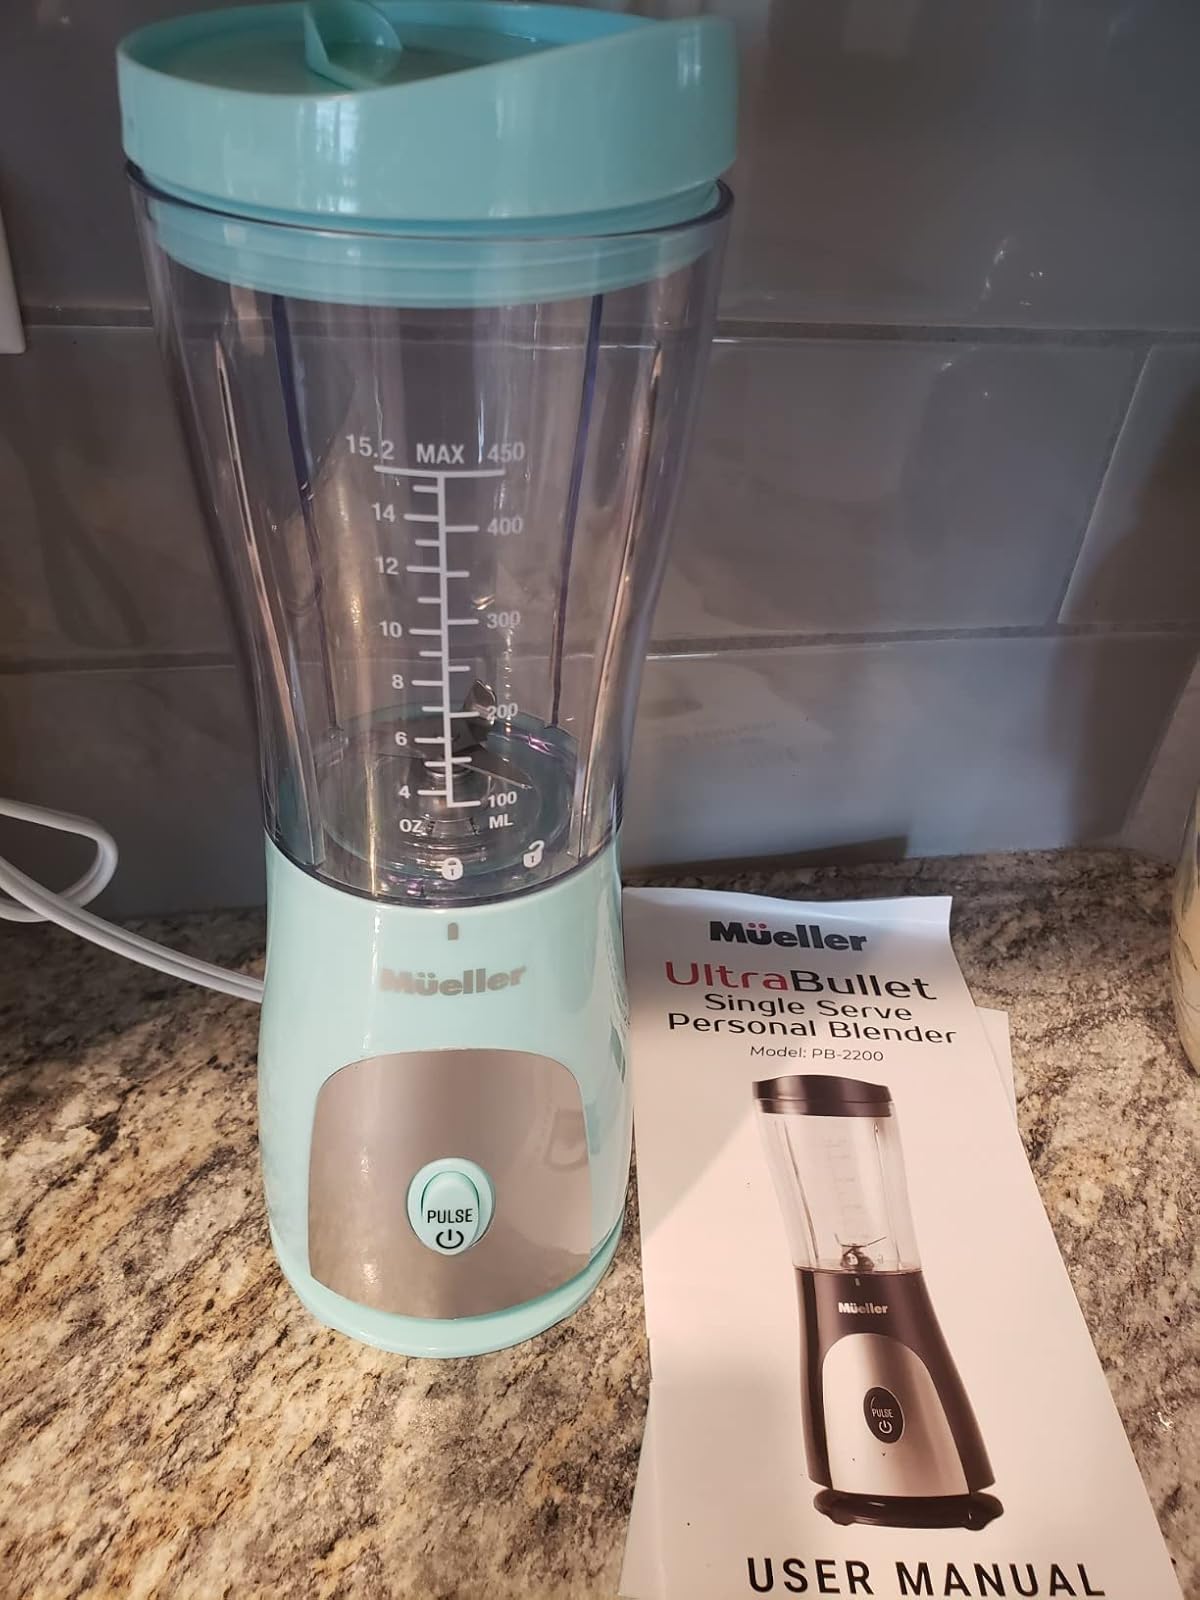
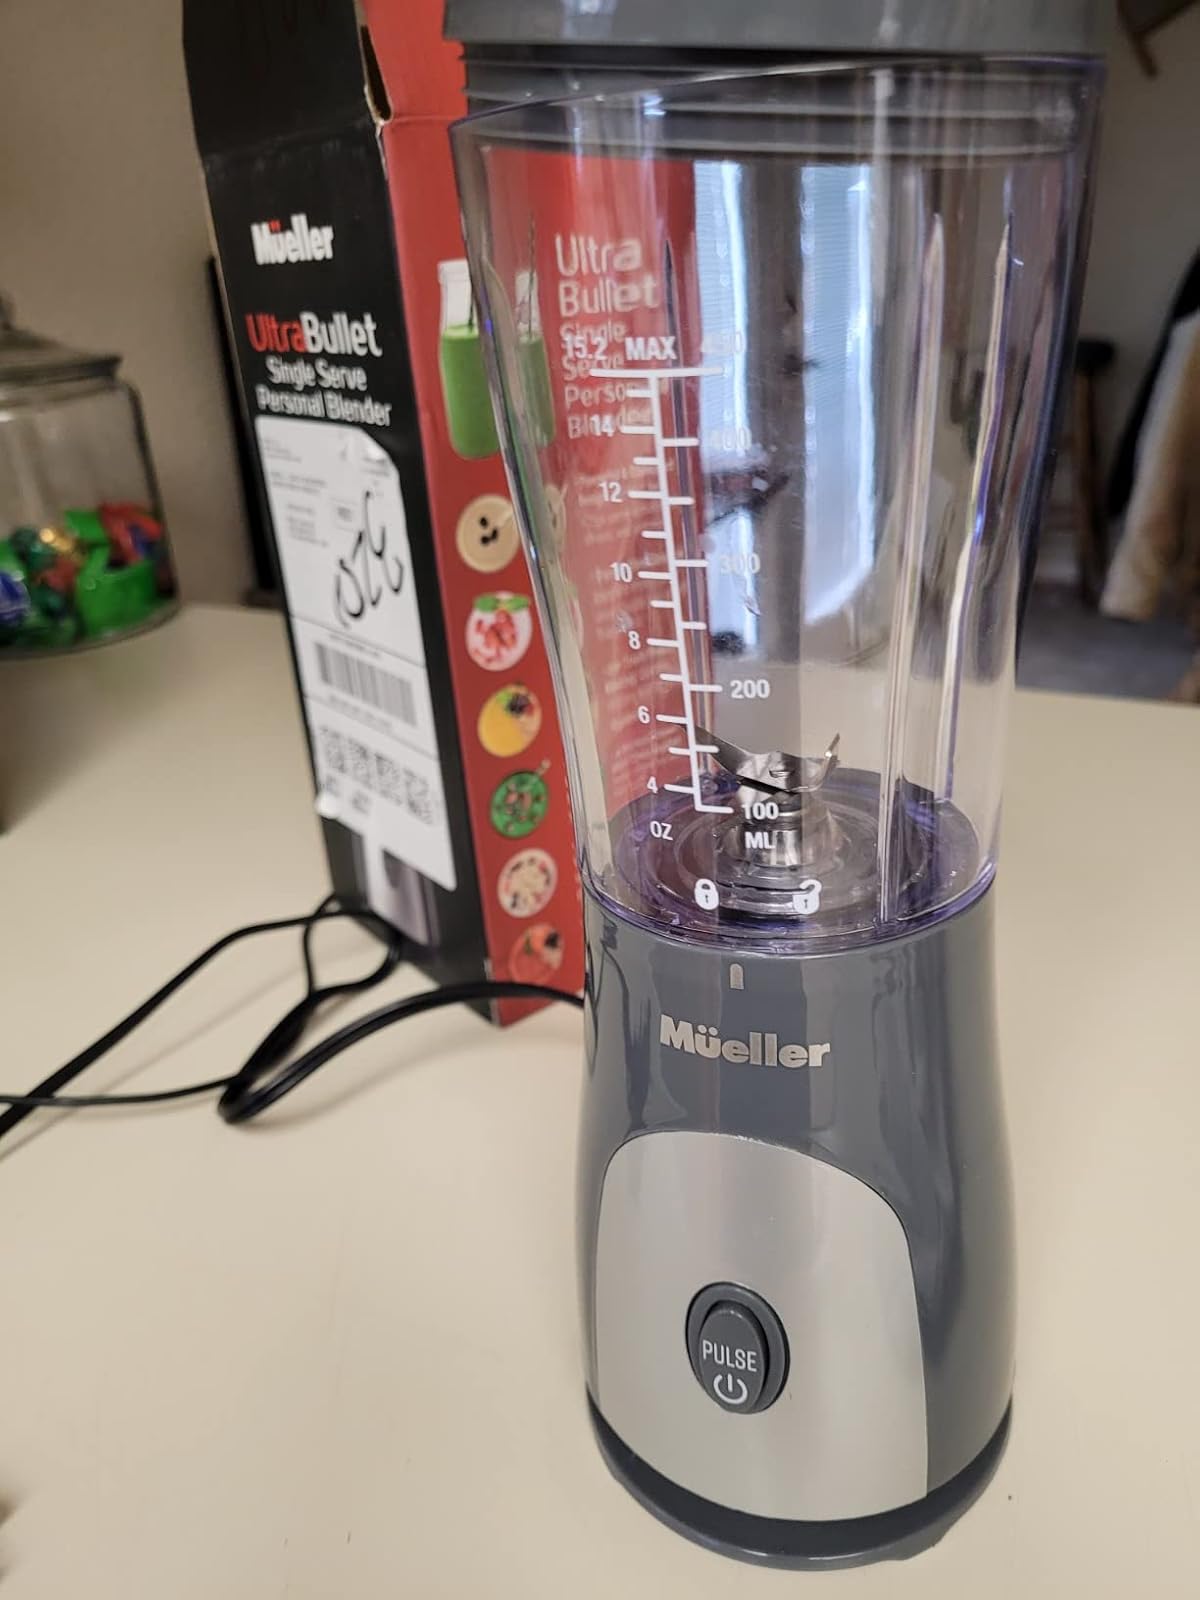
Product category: items_blender
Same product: no